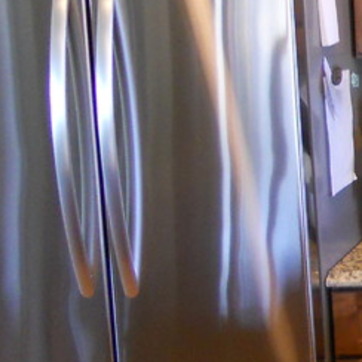
Material: metal